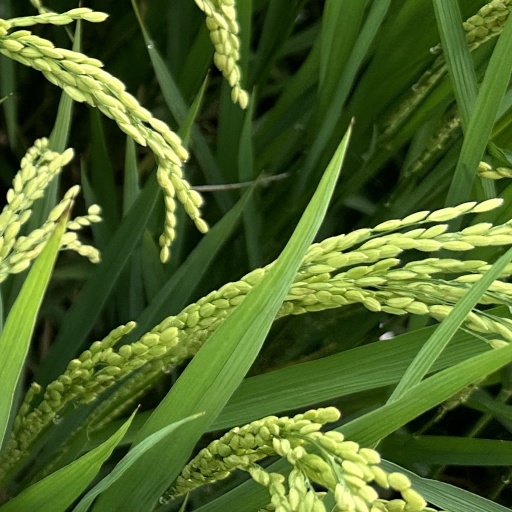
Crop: rice